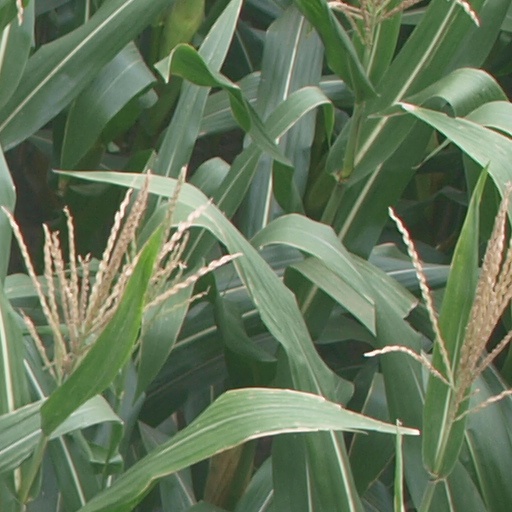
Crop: maize; corn